Old Market Square, Bydgoszcz

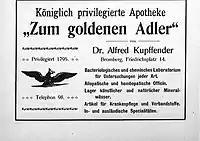
Advertising for Kupffender's pharmacy, 1903

In Prussian times, the Old Market Square was still the main municipal market area. Crowdy fairs were held there four times a year, and regular market every other week.